'Tis Pity She's a Whore (film)

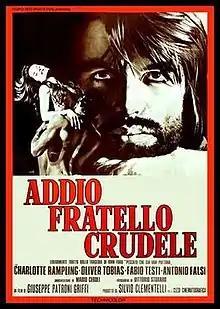

Tis Pity She's a Whore is a 1971 film adaptation of John Ford's tragedy. It is directed by Giuseppe Patroni Griffi, who co-wrote the screenplay, and stars Charlotte Rampling as Annabella, Oliver Tobias as Giovanni, and Fabio Testi as Soranzo. The musical score was composed by Ennio Morricone.